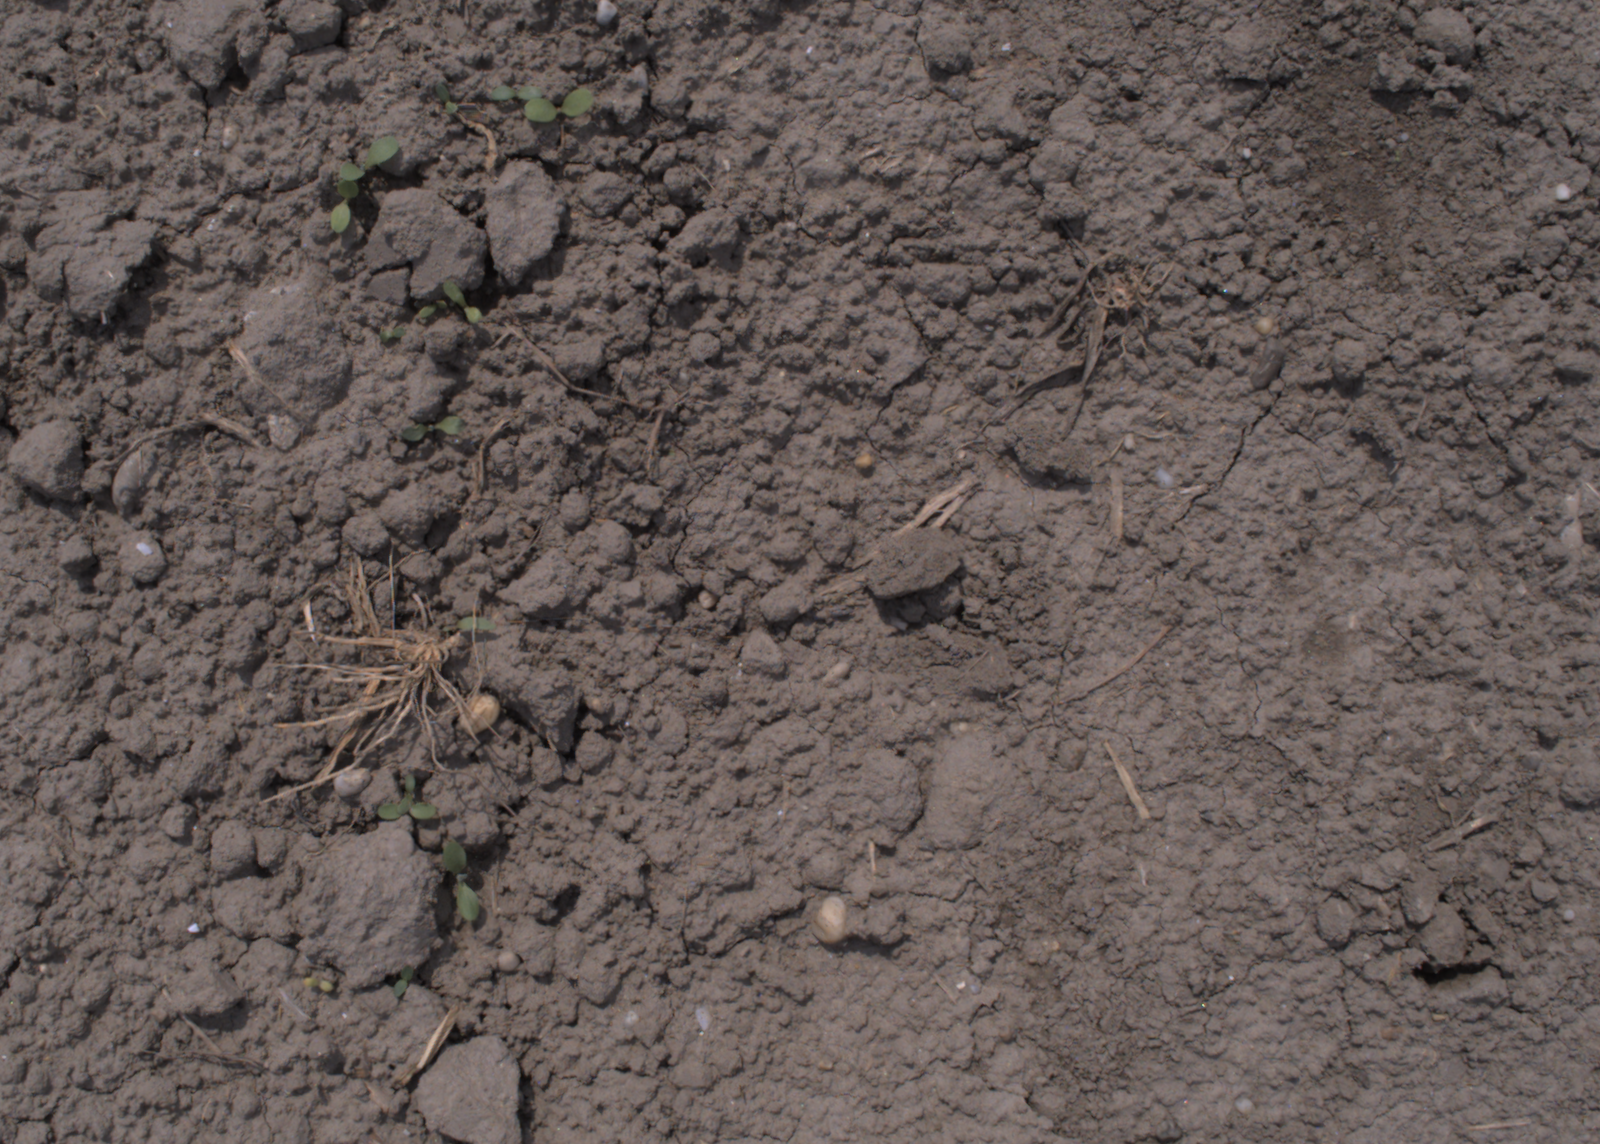
Capture date: 06.08.2020 13:10:03
Weather: sunny
Wind: medium
Seeding date: 21.07.2020
Plant canopy height (mm): 890